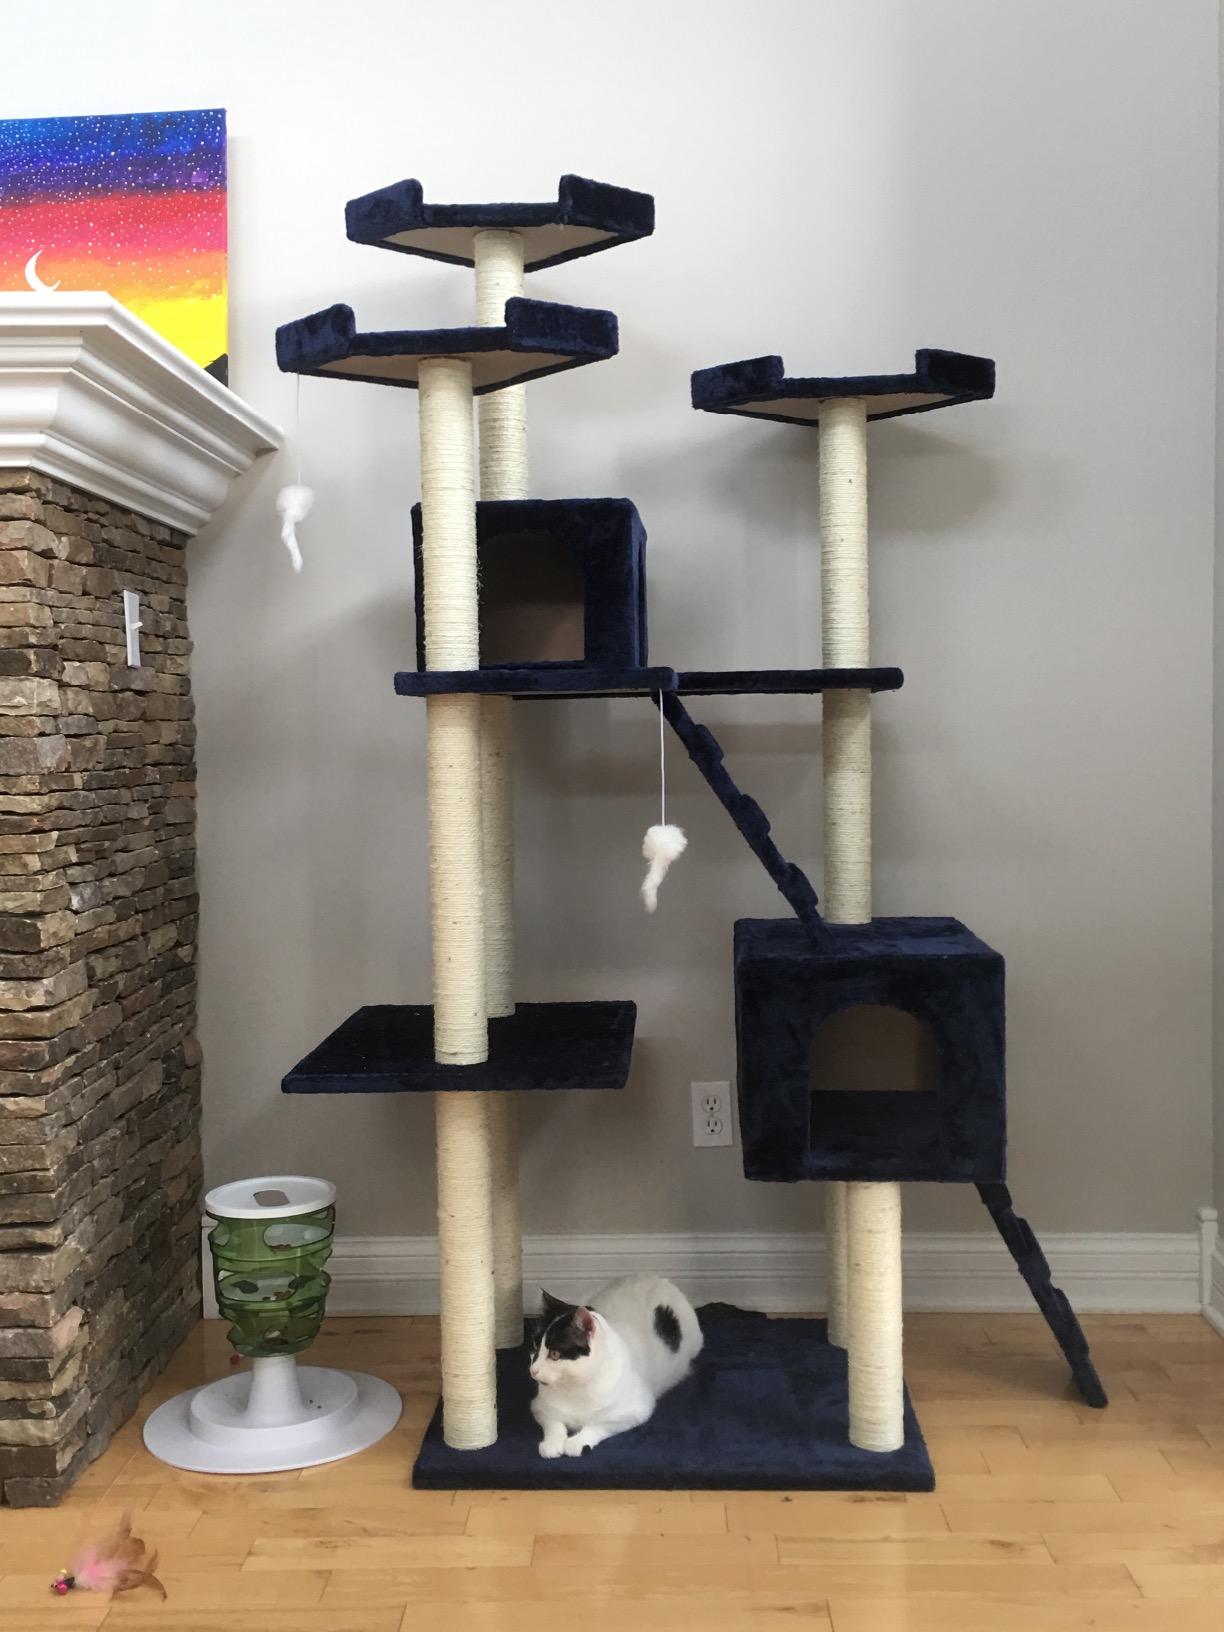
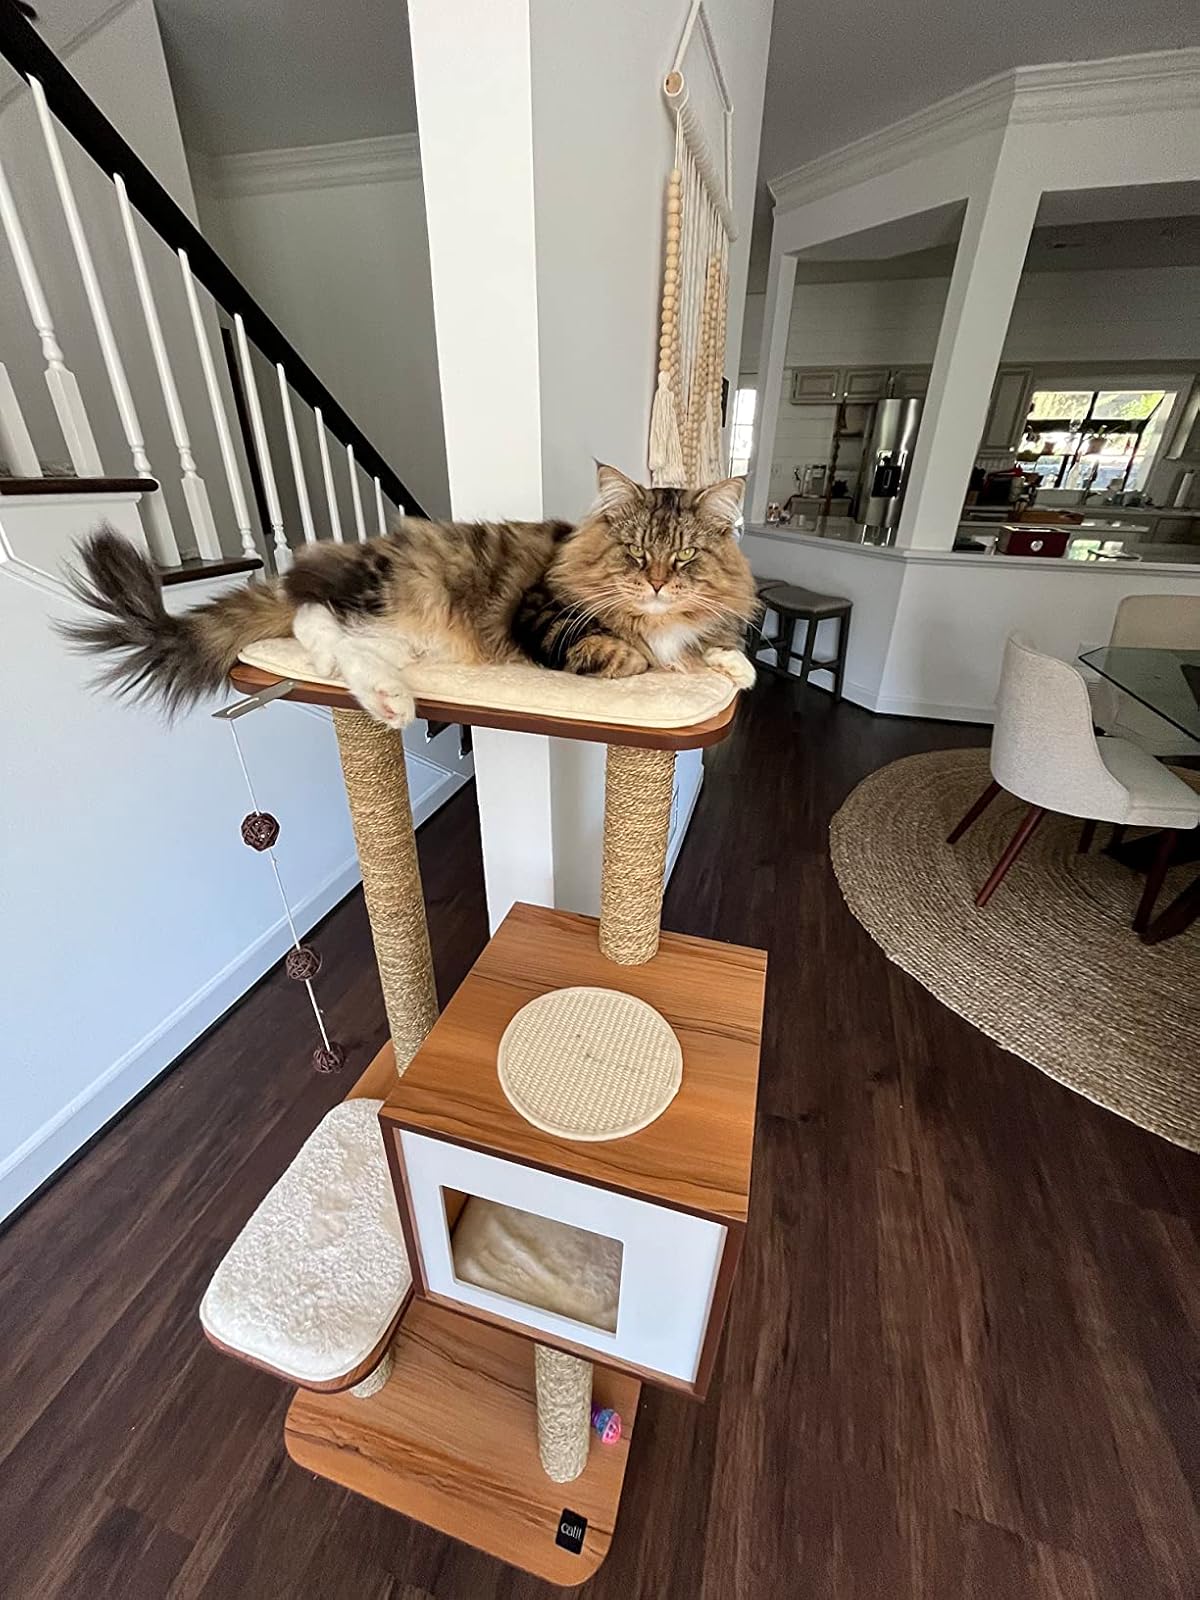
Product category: items_cat tree
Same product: no